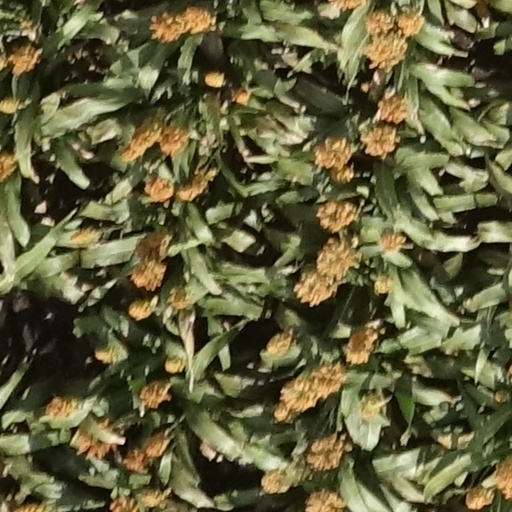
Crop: sorghum